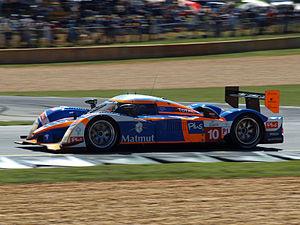
Le Petit Le Mans est une course d'endurance automobile réservée aux voitures de sport et de Grand Tourisme, disputée depuis 1998 sur le circuit de Road Atlanta à Braselton, en Géorgie aux États-Unis. C'est une course de 1 000 miles, à la durée maximale de dix heures, qui se dispute dans le championnat American Le Mans Series de 1999 à 2014. En 2014, la course intègre l'United SportsCar Championship.